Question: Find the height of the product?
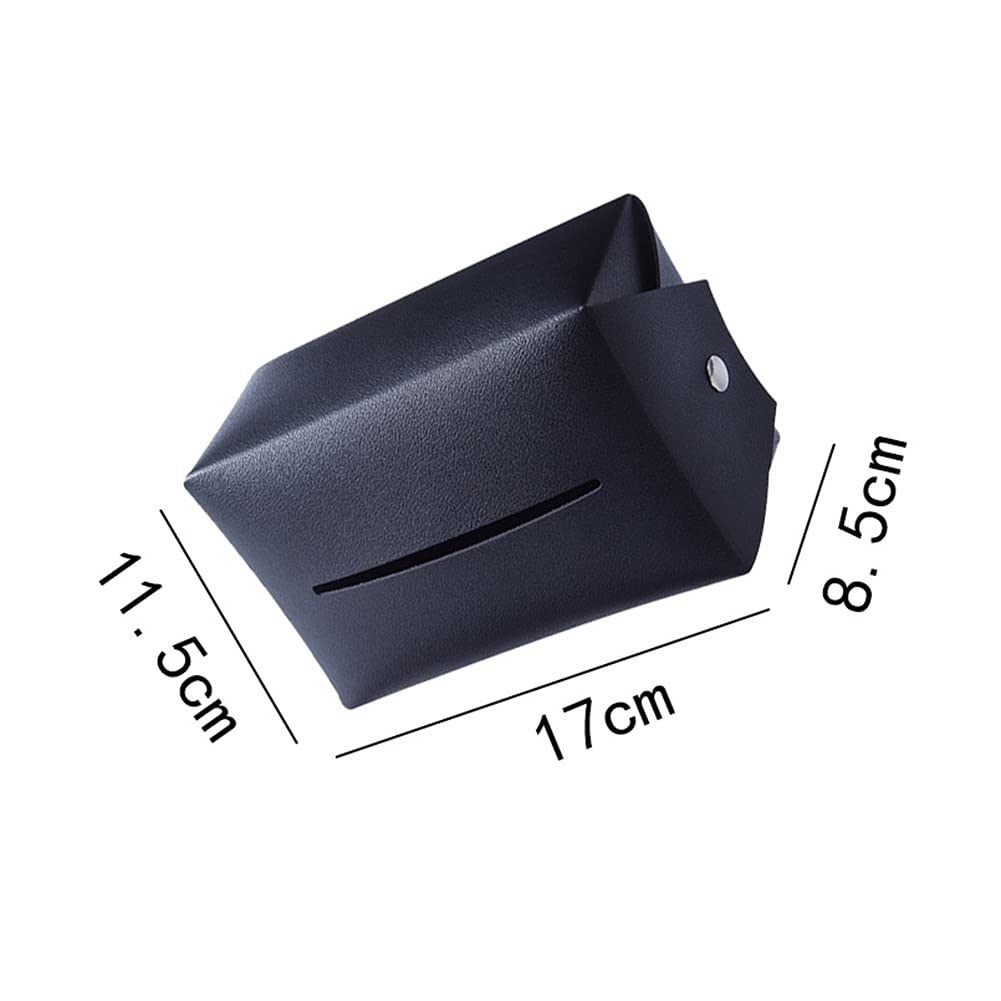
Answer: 8.0 centimetre